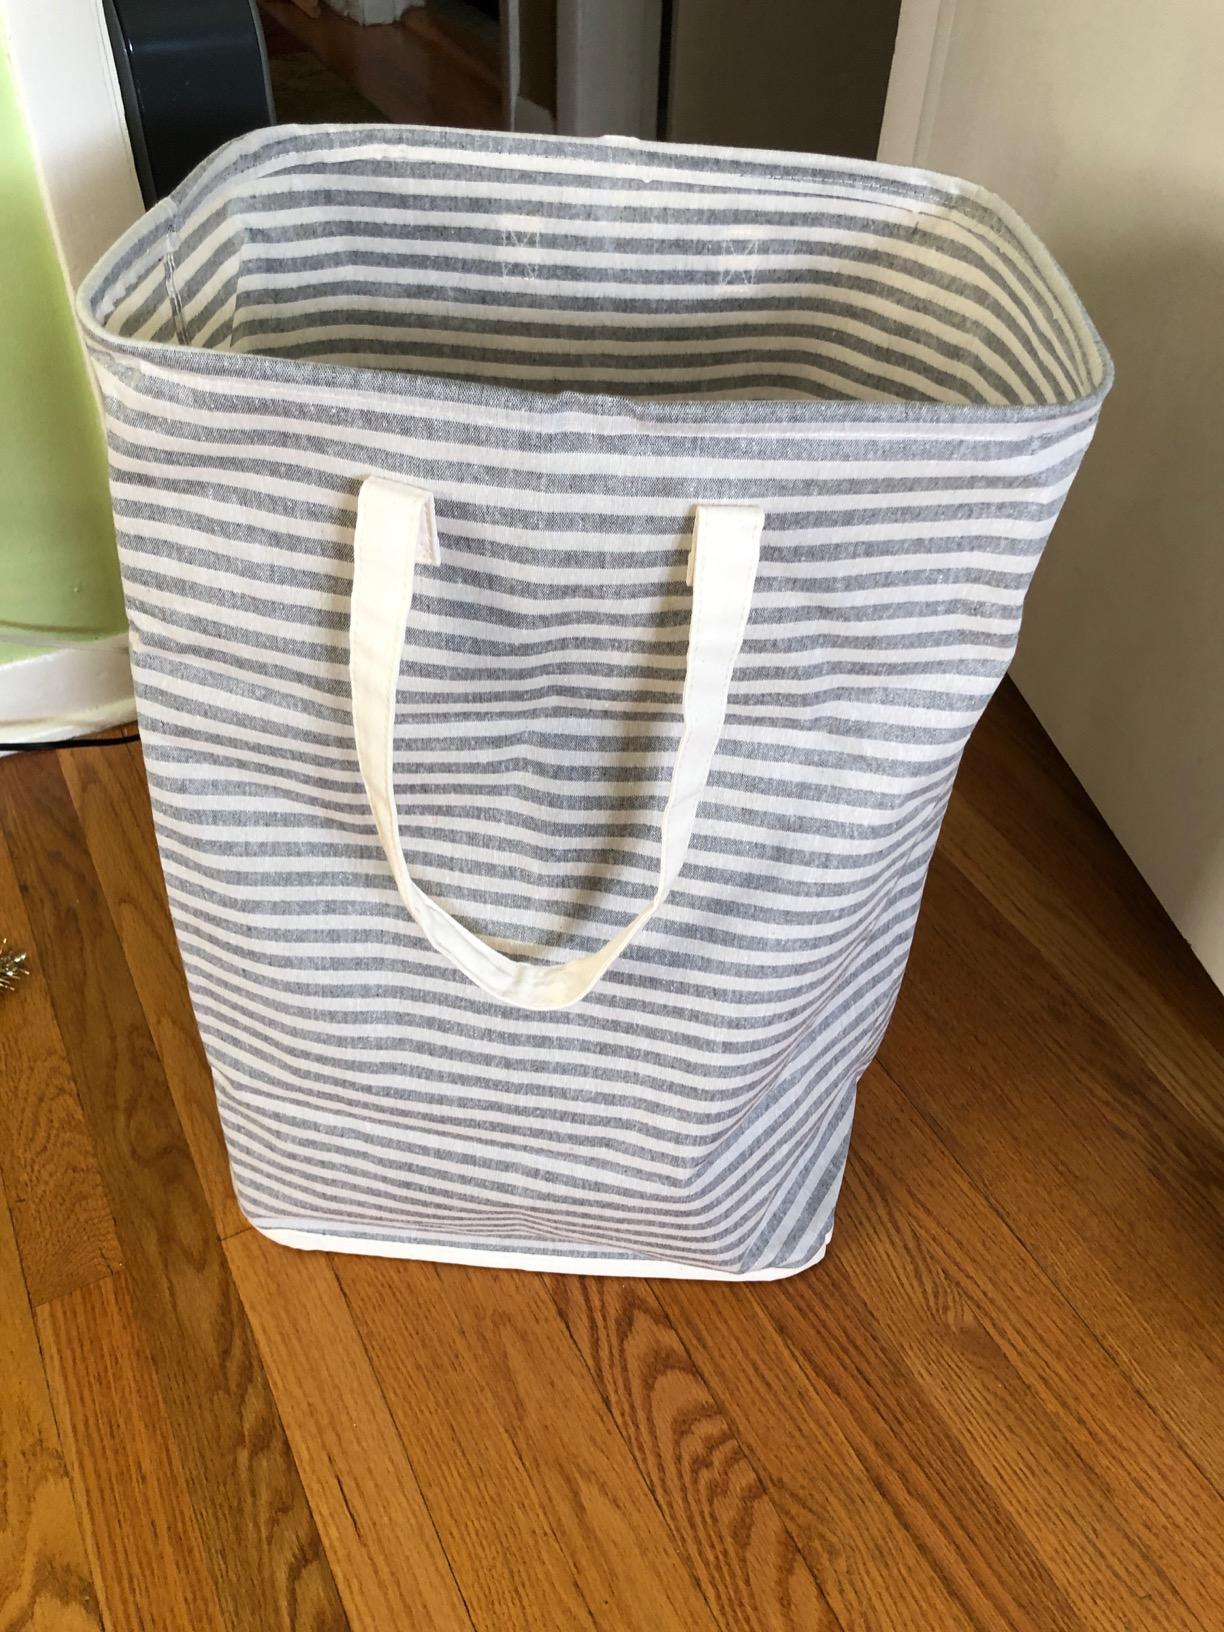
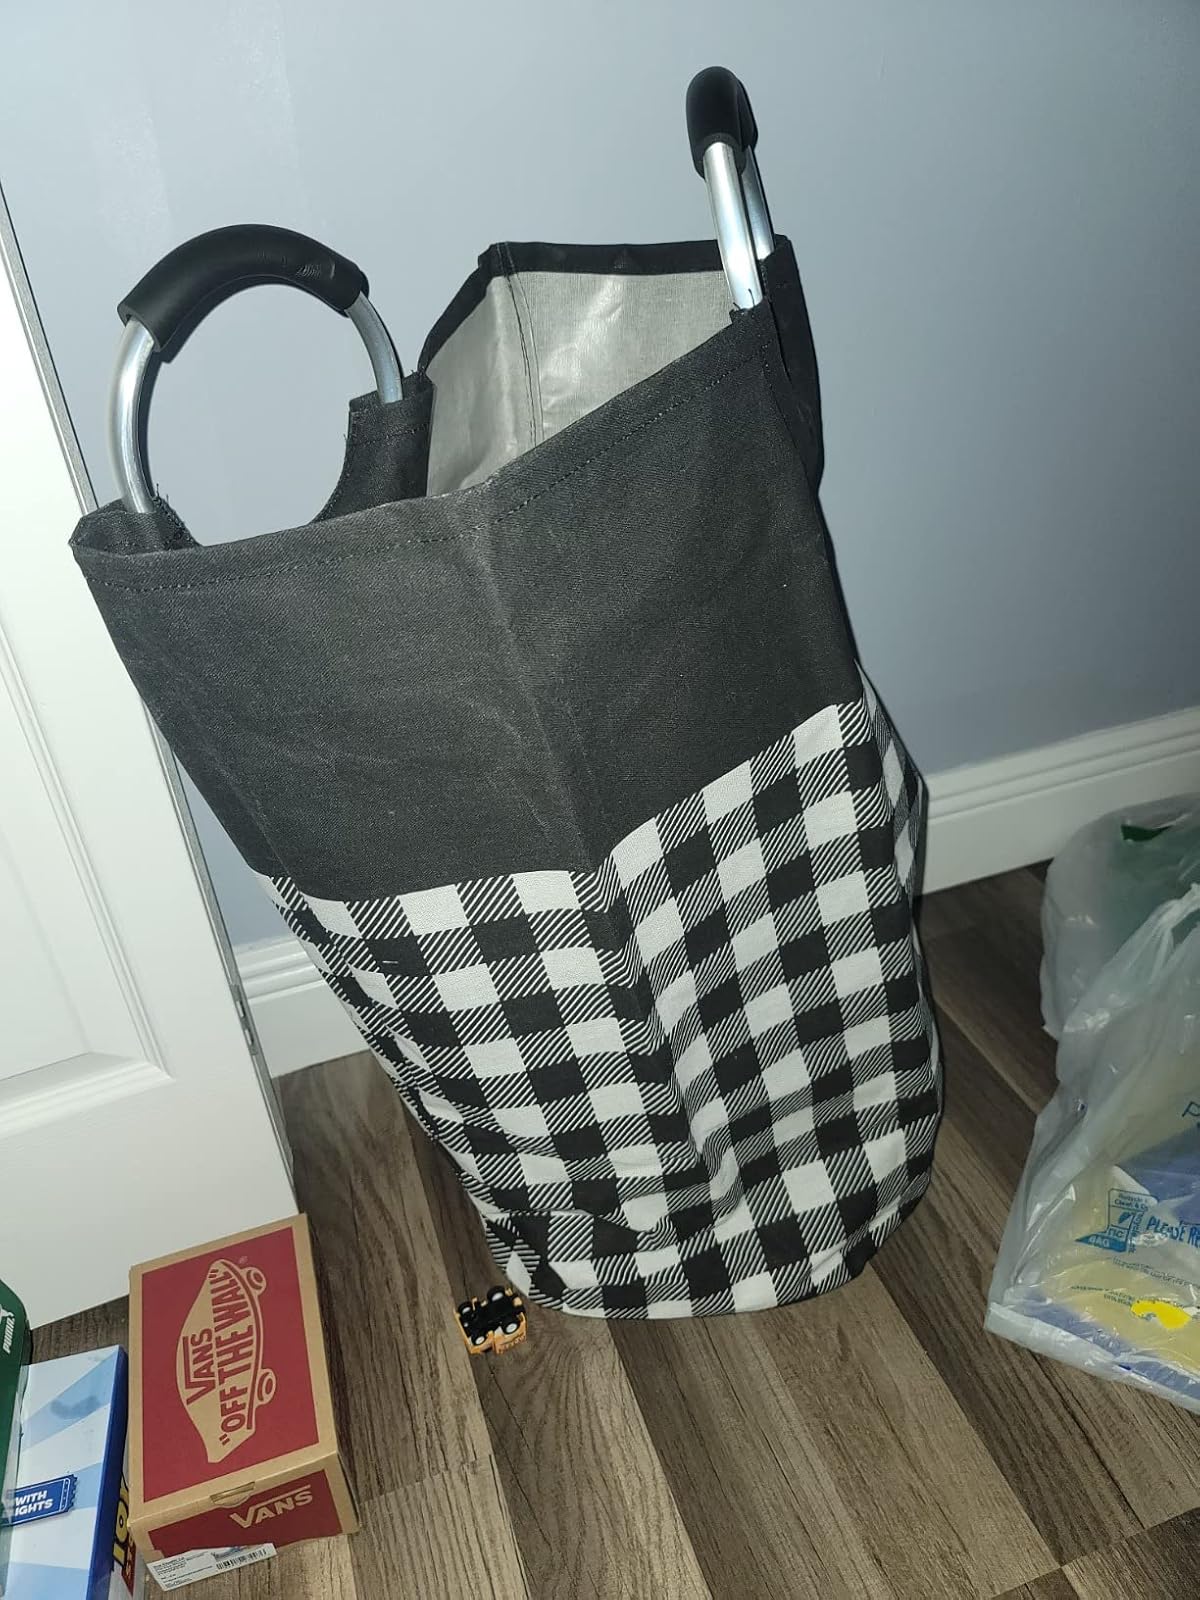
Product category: items_hamper
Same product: no